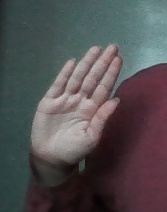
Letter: seen